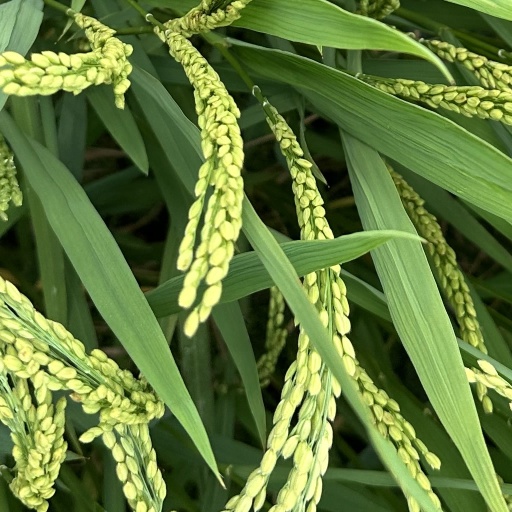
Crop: rice